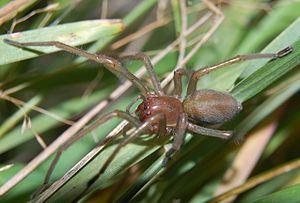
Les Cheiracanthiidae sont une famille d'araignées aranéomorphes.